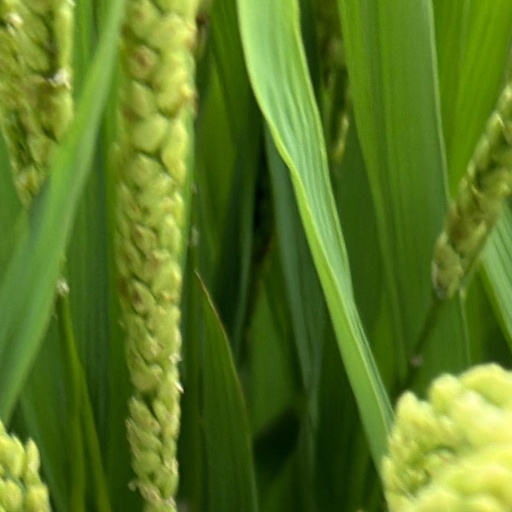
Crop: rice